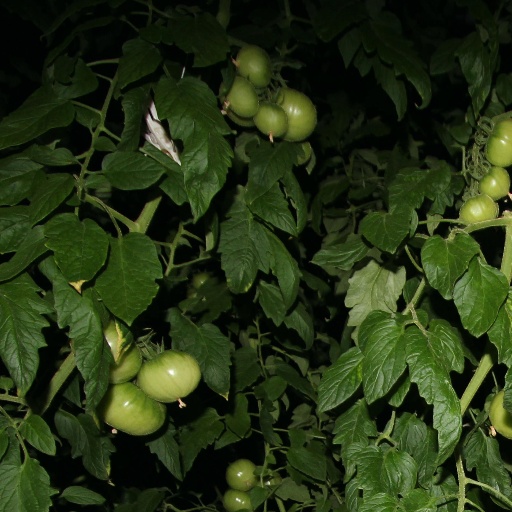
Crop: tomato